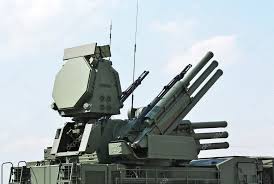
Label: Pantsir-S1